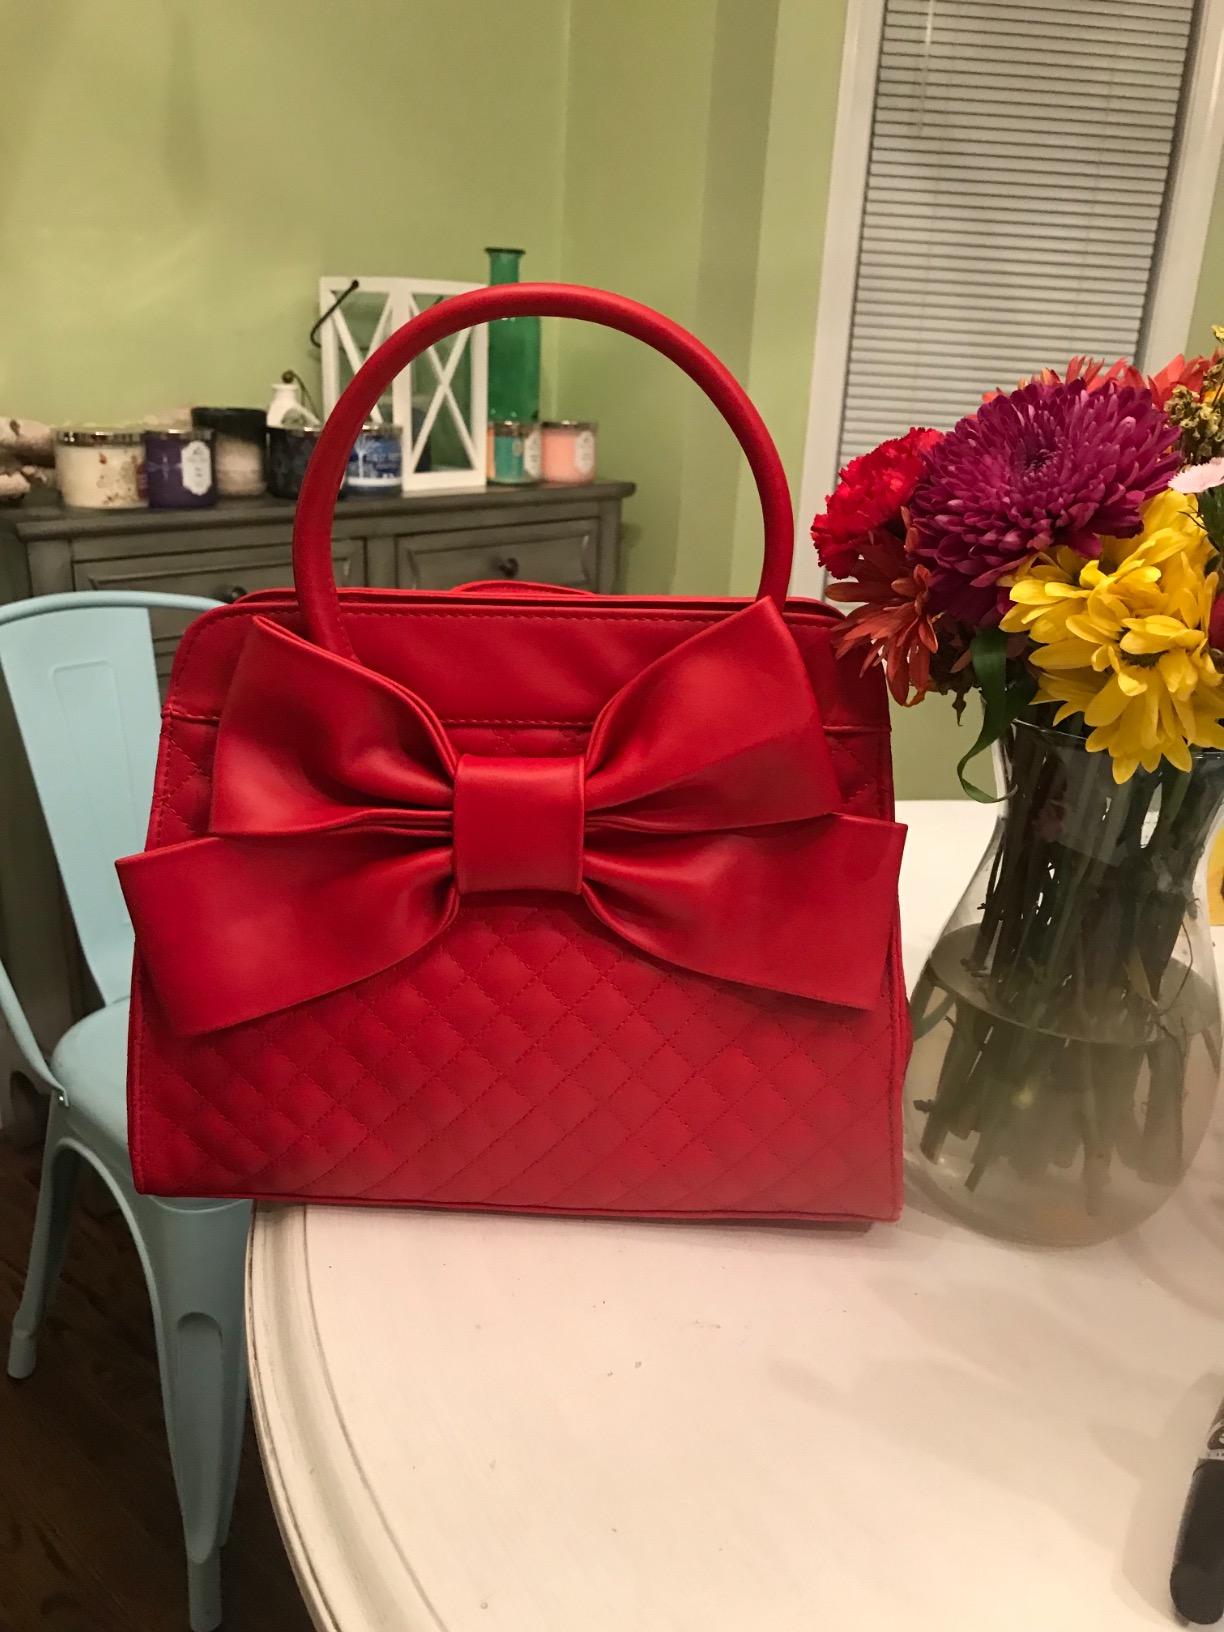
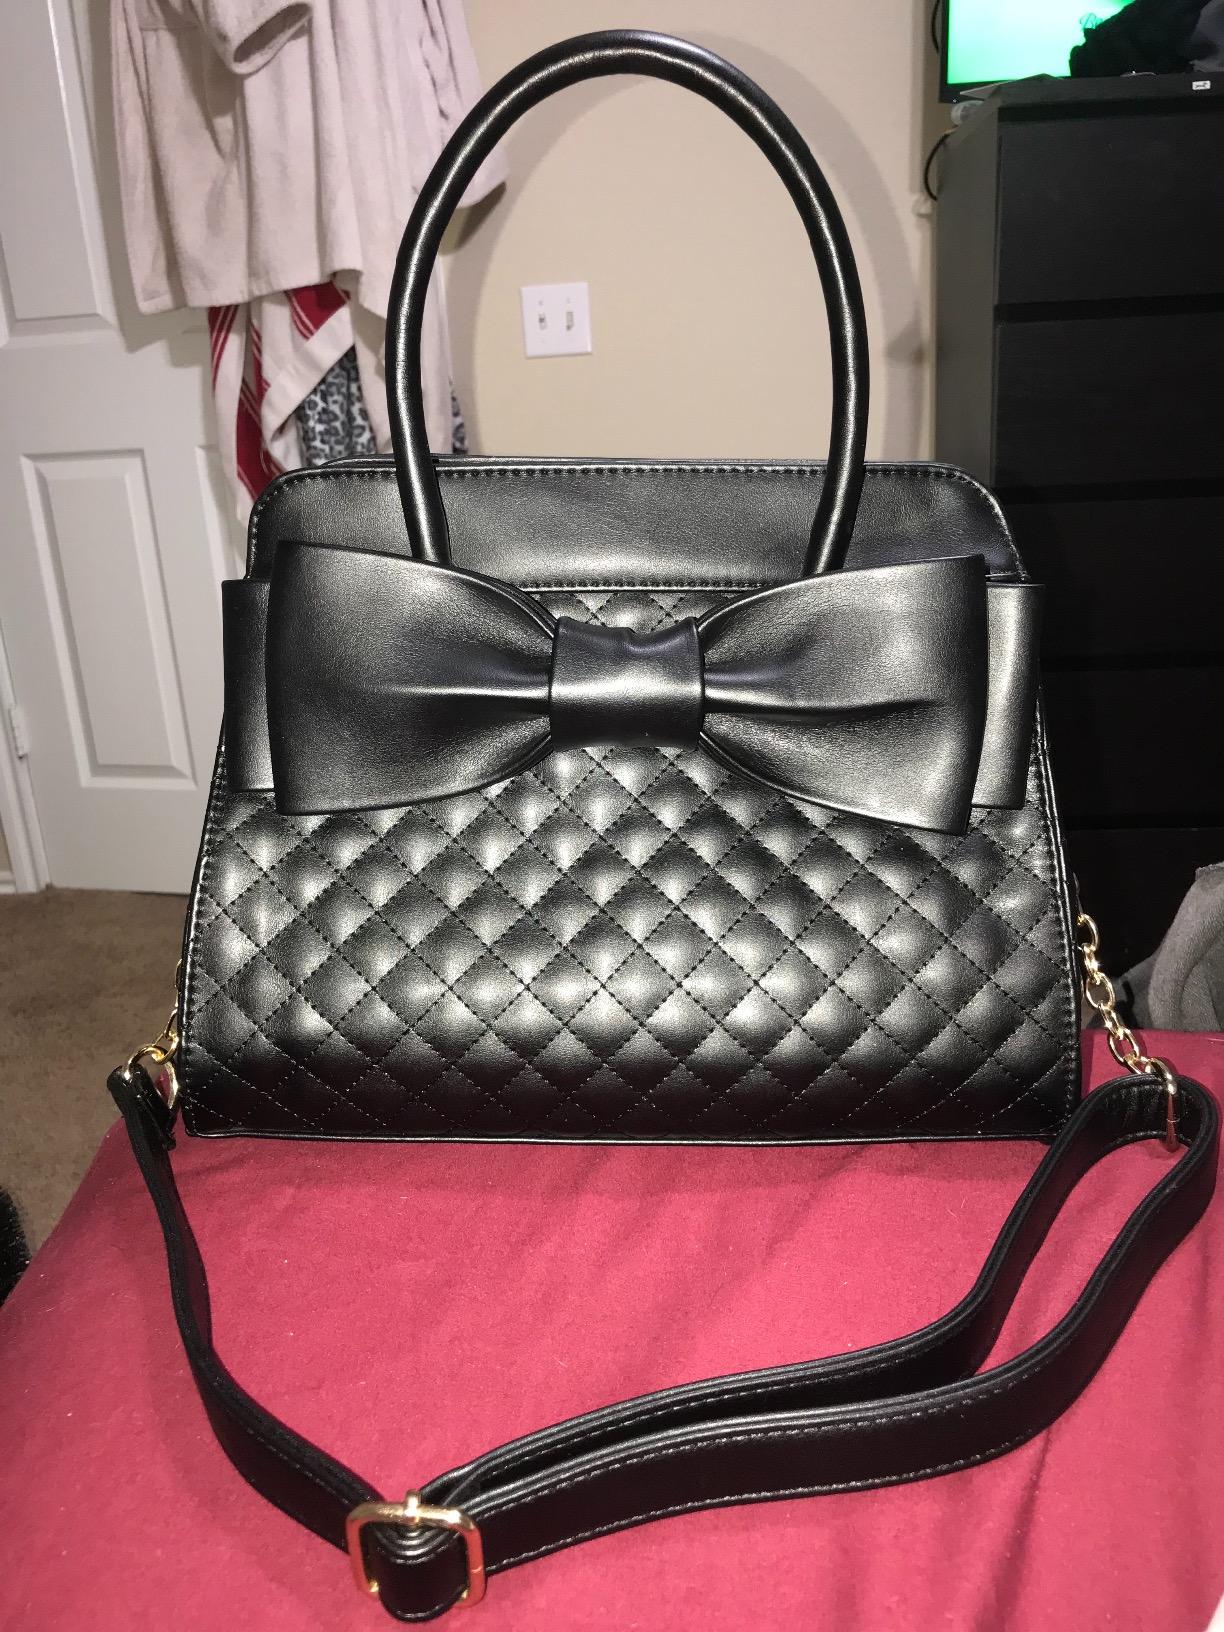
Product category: accessories_handbag
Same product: no